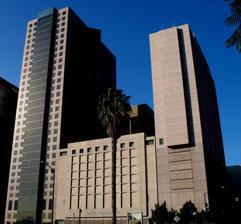
Building: Symphony Towers
Country: United States of America
Year built: 1989
Commercial offices, hotel in San Diego, California Symphony Towers General information Type Commercial offices, hotel Location 750 B Street San Diego , California Coordinates 32°43′06″N 117°09′28″W / 32.718307°N 117.157855°W / 32.718307; -117.157855 Construction started 1986 Completed 1989 Owner Formosa, Ltd Height Roof 499 ft (152 m) Technical details Floor count 34 Floor area 559,000 sq ft (51,900 m 2 ) Design and construction Architect(s) Skidmore, Owings and Merrill Structural engineer Skidmore, Owings and Merrill References Symphony Towers is a 1.2-million-square-foot late modernist two-tower hotel and office complex in San Diego , California, located in the historic Financial District of downtown San Diego . The mixed-use, high-rise building includes a 34-story office building with 530,000 square feet of rentable space, the 264-room Marriott Vacation Club Pulse San Diego, a five-level parking structure and the 2,255-seat Jacobs Music Center . In addition, the penthouse floor houses the exclusive University Club, and the tower has a helipad on the roof. At 152 m (499 ft), Symphony Tower building is the second tallest skyscraper in San Diego, only one foot under One America Plaza , the city's tallest at 152.4 m (500 ft). Symphony Towers and neighboring Imperial Bank Tower Douglas P. Wilson, current chairman and C.E.O. of Douglas Wilson Companies (DWC), partnered with Charlton Raynd Ventures to develop the project which opened in 1989. In 1988, during the course of construction, the project stalled and was acquired by London & Edinburgh Investment, Inc, a subsidiary of London-listed London & Edinburgh Trust PLC. The construction was completed and the office building fully leased. The project was retained by LEI and Charlton Raynd as an investment for several years. Designed by Skidmore, Owings and Merrill , Symphony Towers is widely seen as one of downtown's premier locations. See also List of tallest buildings in San Diego References